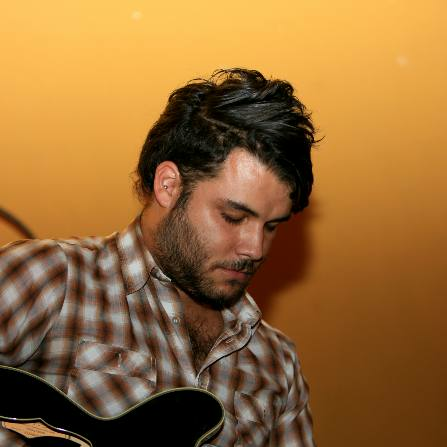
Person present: No